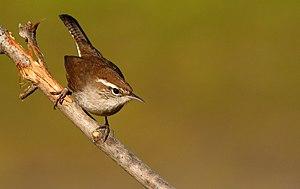
Cette liste des oiseaux au Canada provient de Bird Checklists of the World en date du mois de juillet 2018.
Cette liste des espèces d'oiseaux au Québec recense les taxons de ce groupe observés dans cette province du Canada. Elle provient de l'American Ornithologist Union en date du mois de janvier 2019. Elle comprend 470 espèces dont :